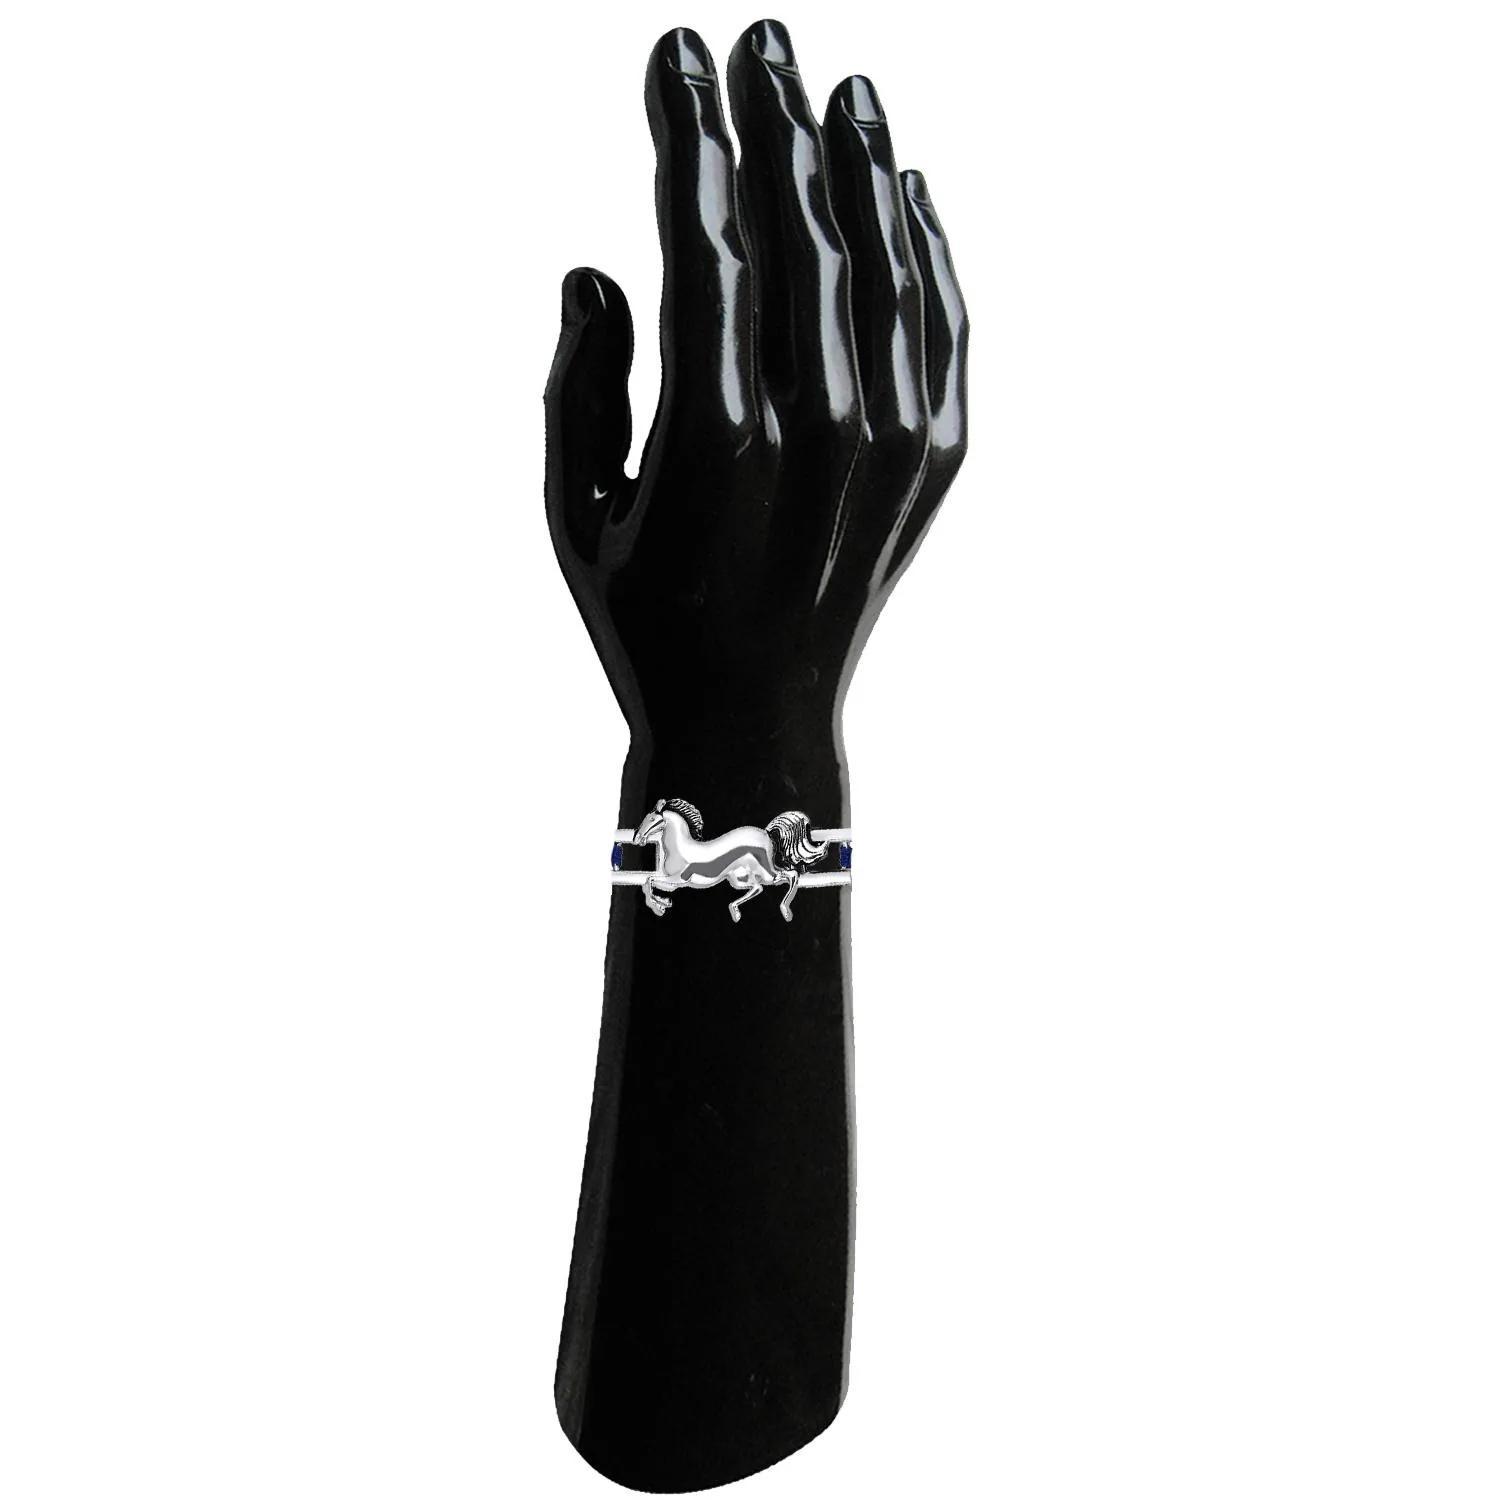
 Mahi Runnig Horse-Shaped Rakhi with Blue and White Artificial Pearl Rakhi for Brother, Bhai, Bro (RA1100766R)
Type: Rakhis
Brand: Mahi
Price: Rs. 239
 Celebrate Raksha Bandhan with our exquisitely crafted Rakhi, designed to strengthen the bond between siblings. This traditional Rakhi features intricate beadwork and durable thread, ensuring it stands the test of time. Handmade with care, each Rakhi is a unique and meaningful gift for your brother. Each Rakhi carries heartfelt blessings and good wishes for your brother's well-being and success. Celebrates the bond of love and protection between siblings, a cherished tradition in Indian culture.
Features: The Rakhi is adorned with vibrant colors and attractive embellishments that add a touch of elegance to the celebration.,Content in Box : 1 Rakhi ; Cultural Significance: This beautiful Rakhi will acknowledge your love for Your Brother with the promise that your bond with him will grow stronger as time goes on.,Vibrant Colors: Adding bright and playful colors to the celebration will make it stand out and make it more enjoyable.,Celebrate the bond of love and protection with our exquisite Rakhis. Share the joy of Raksha Bandhan Festival with this beautiful Rakhi, a token of love, protection and blessings.,Adjustable Size and Easy to tie: Designed to fit wrists of all sizes. It is simple and easy to tie the Rakhi securely and effortlessly.
Included: 1 Rakhi